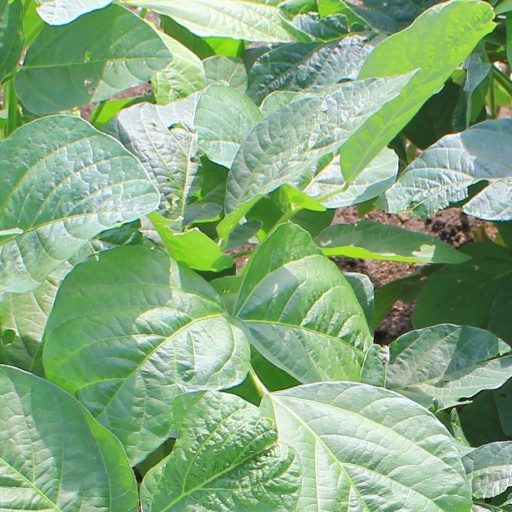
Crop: soybean